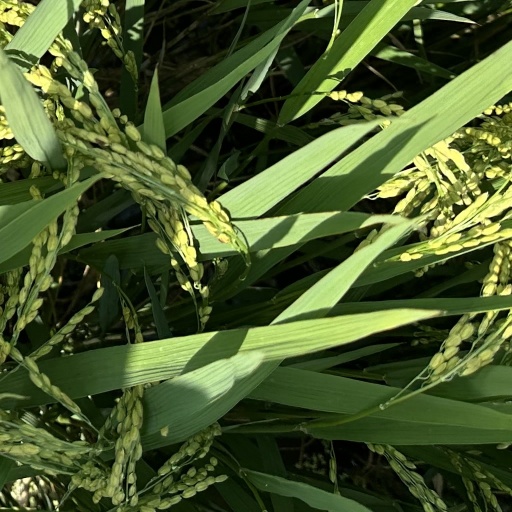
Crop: rice